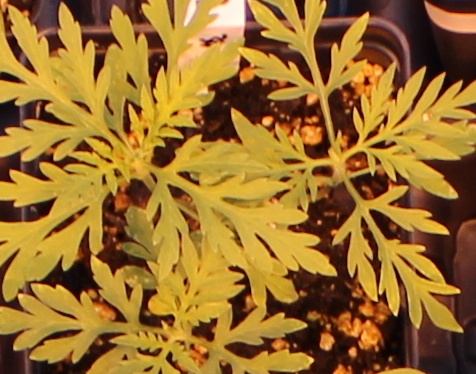
Label: Ragweed